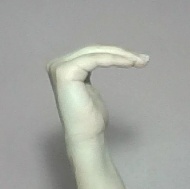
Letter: haa